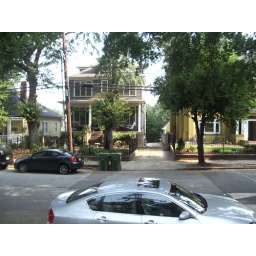
08-19-2007 - street in front of house